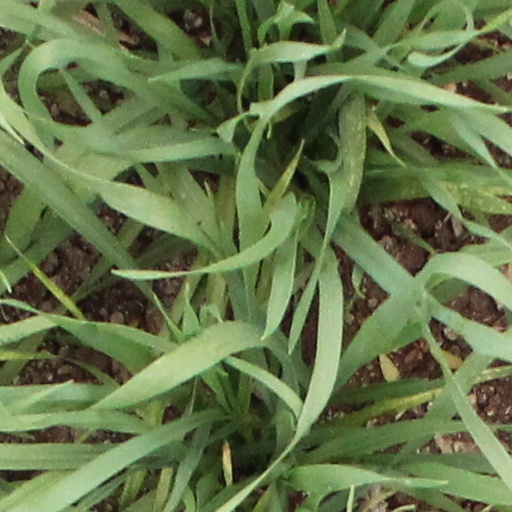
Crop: wheat